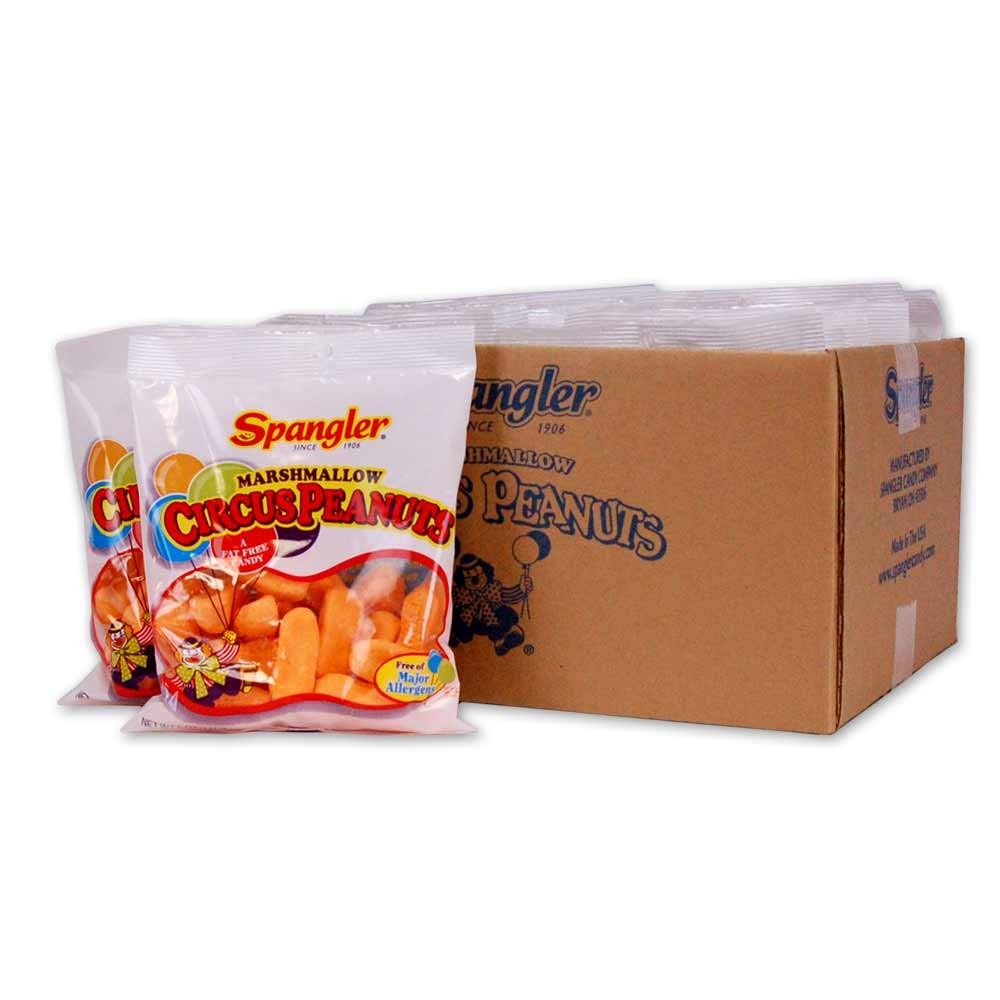
Item Name: Spangler Circus Peanuts Candy - Banana Flavored Marshmallows with Classic Peanut Shape, Orange Color, Individual Bags of Marshmallow Candy - 5 oz bags (Pack of 12)
Bullet Point 1: Economical 12-Bag Set: Spangler Circus Peanuts come in 5 oz bags, each holding approximately 16 pieces of gourmet marshmallows—a classic banana candy that's perfect for sharing with family and friends, passing around at parties, or as movie snacks.
Bullet Point 2: Circus-Themed Treat: Experience the playful charm of our classic marshmallow bits. Each peanut-shaped sweet is a fun orange color and packed with that distinct, delightful banana flavored candy goodness of traditional circus candy.
Bullet Point 3: Free From Major Allergens: Spangler Circus Peanuts are crafted with uncompromising quality, are fat-free, have no gluten, and have no top common allergens. A nicely-suited old fashioned candy for nostalgia candy lovers with dietary sensitivities.
Bullet Point 4: Perfect For Sharing: Share these fun, flavorful small marshmallows and spark joy and memories for all ages. The nostalgic candy is ideal for social gatherings, as a soft candy for seniors, and as a peanut free candy despite the peanut candy look.
Bullet Point 5: Iconic American Carnival Candy: Made in USA, Spangler's Circus Peanuts marshmallow candy is a timeless old candy. Invented in the 1800s the peanut-shaped orange marshmallows bring a retro feel and the circus peanuts candy original taste.
Product Description: Buy Circus Peanuts in the 12-5 oz peg bags to have plenty to share with family, friends, and coworkers. Young and old will go bananas for this classic treat from Spangler Candy. Orange in color and peanut in shape, this marshmallow candy is what childhood memories are made of. Invented in the 1800s, Spangler Circus Peanuts are the traditional marshmallow candy everyone remembers. These classic treats are banana flavor, and sure to put a smile on any candy-lover's face. This fun orange color candy is great for circus or orange color themed parties. Spangler Candy Circus Peanuts are made with uncompromising quality and have no gluten or top common allergens. There are approximately 16 pieces per bag and 12-5 oz bags per order. Indulge in the timeless delight of circus peanuts—classic orange-colored marshmallows that have been delighting iconic candy lovers for generations. These old-school, peanut-shaped marshmallows burst with a delicious banana flavor that instantly evokes cherished childhood memories. With the circus peanuts candy bulk box of bags, you'll have a blast on all occasions, whether it's Halloween, Easter, or the winter holidays - plus, hosting a circus-themed celebration or an orange-colored party has never been easier. Experience a piece of candy history with these bulk marshmallows and bring tradition, quality, and indulgence to every bite.
Value: 60.0
Unit: Ounce

Price: 25.49